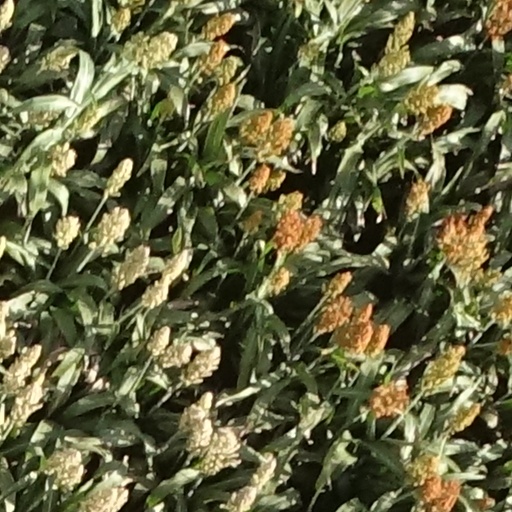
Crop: sorghum